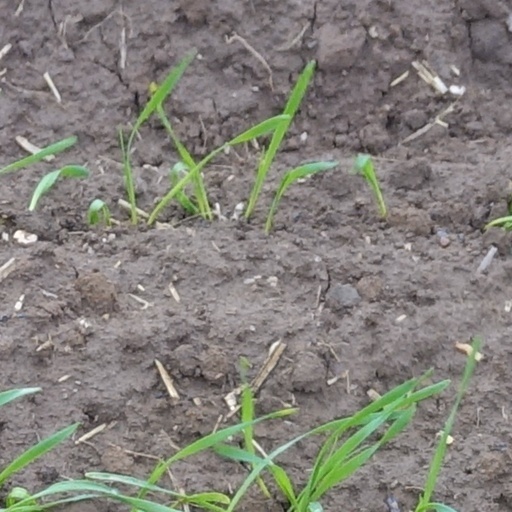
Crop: wheat